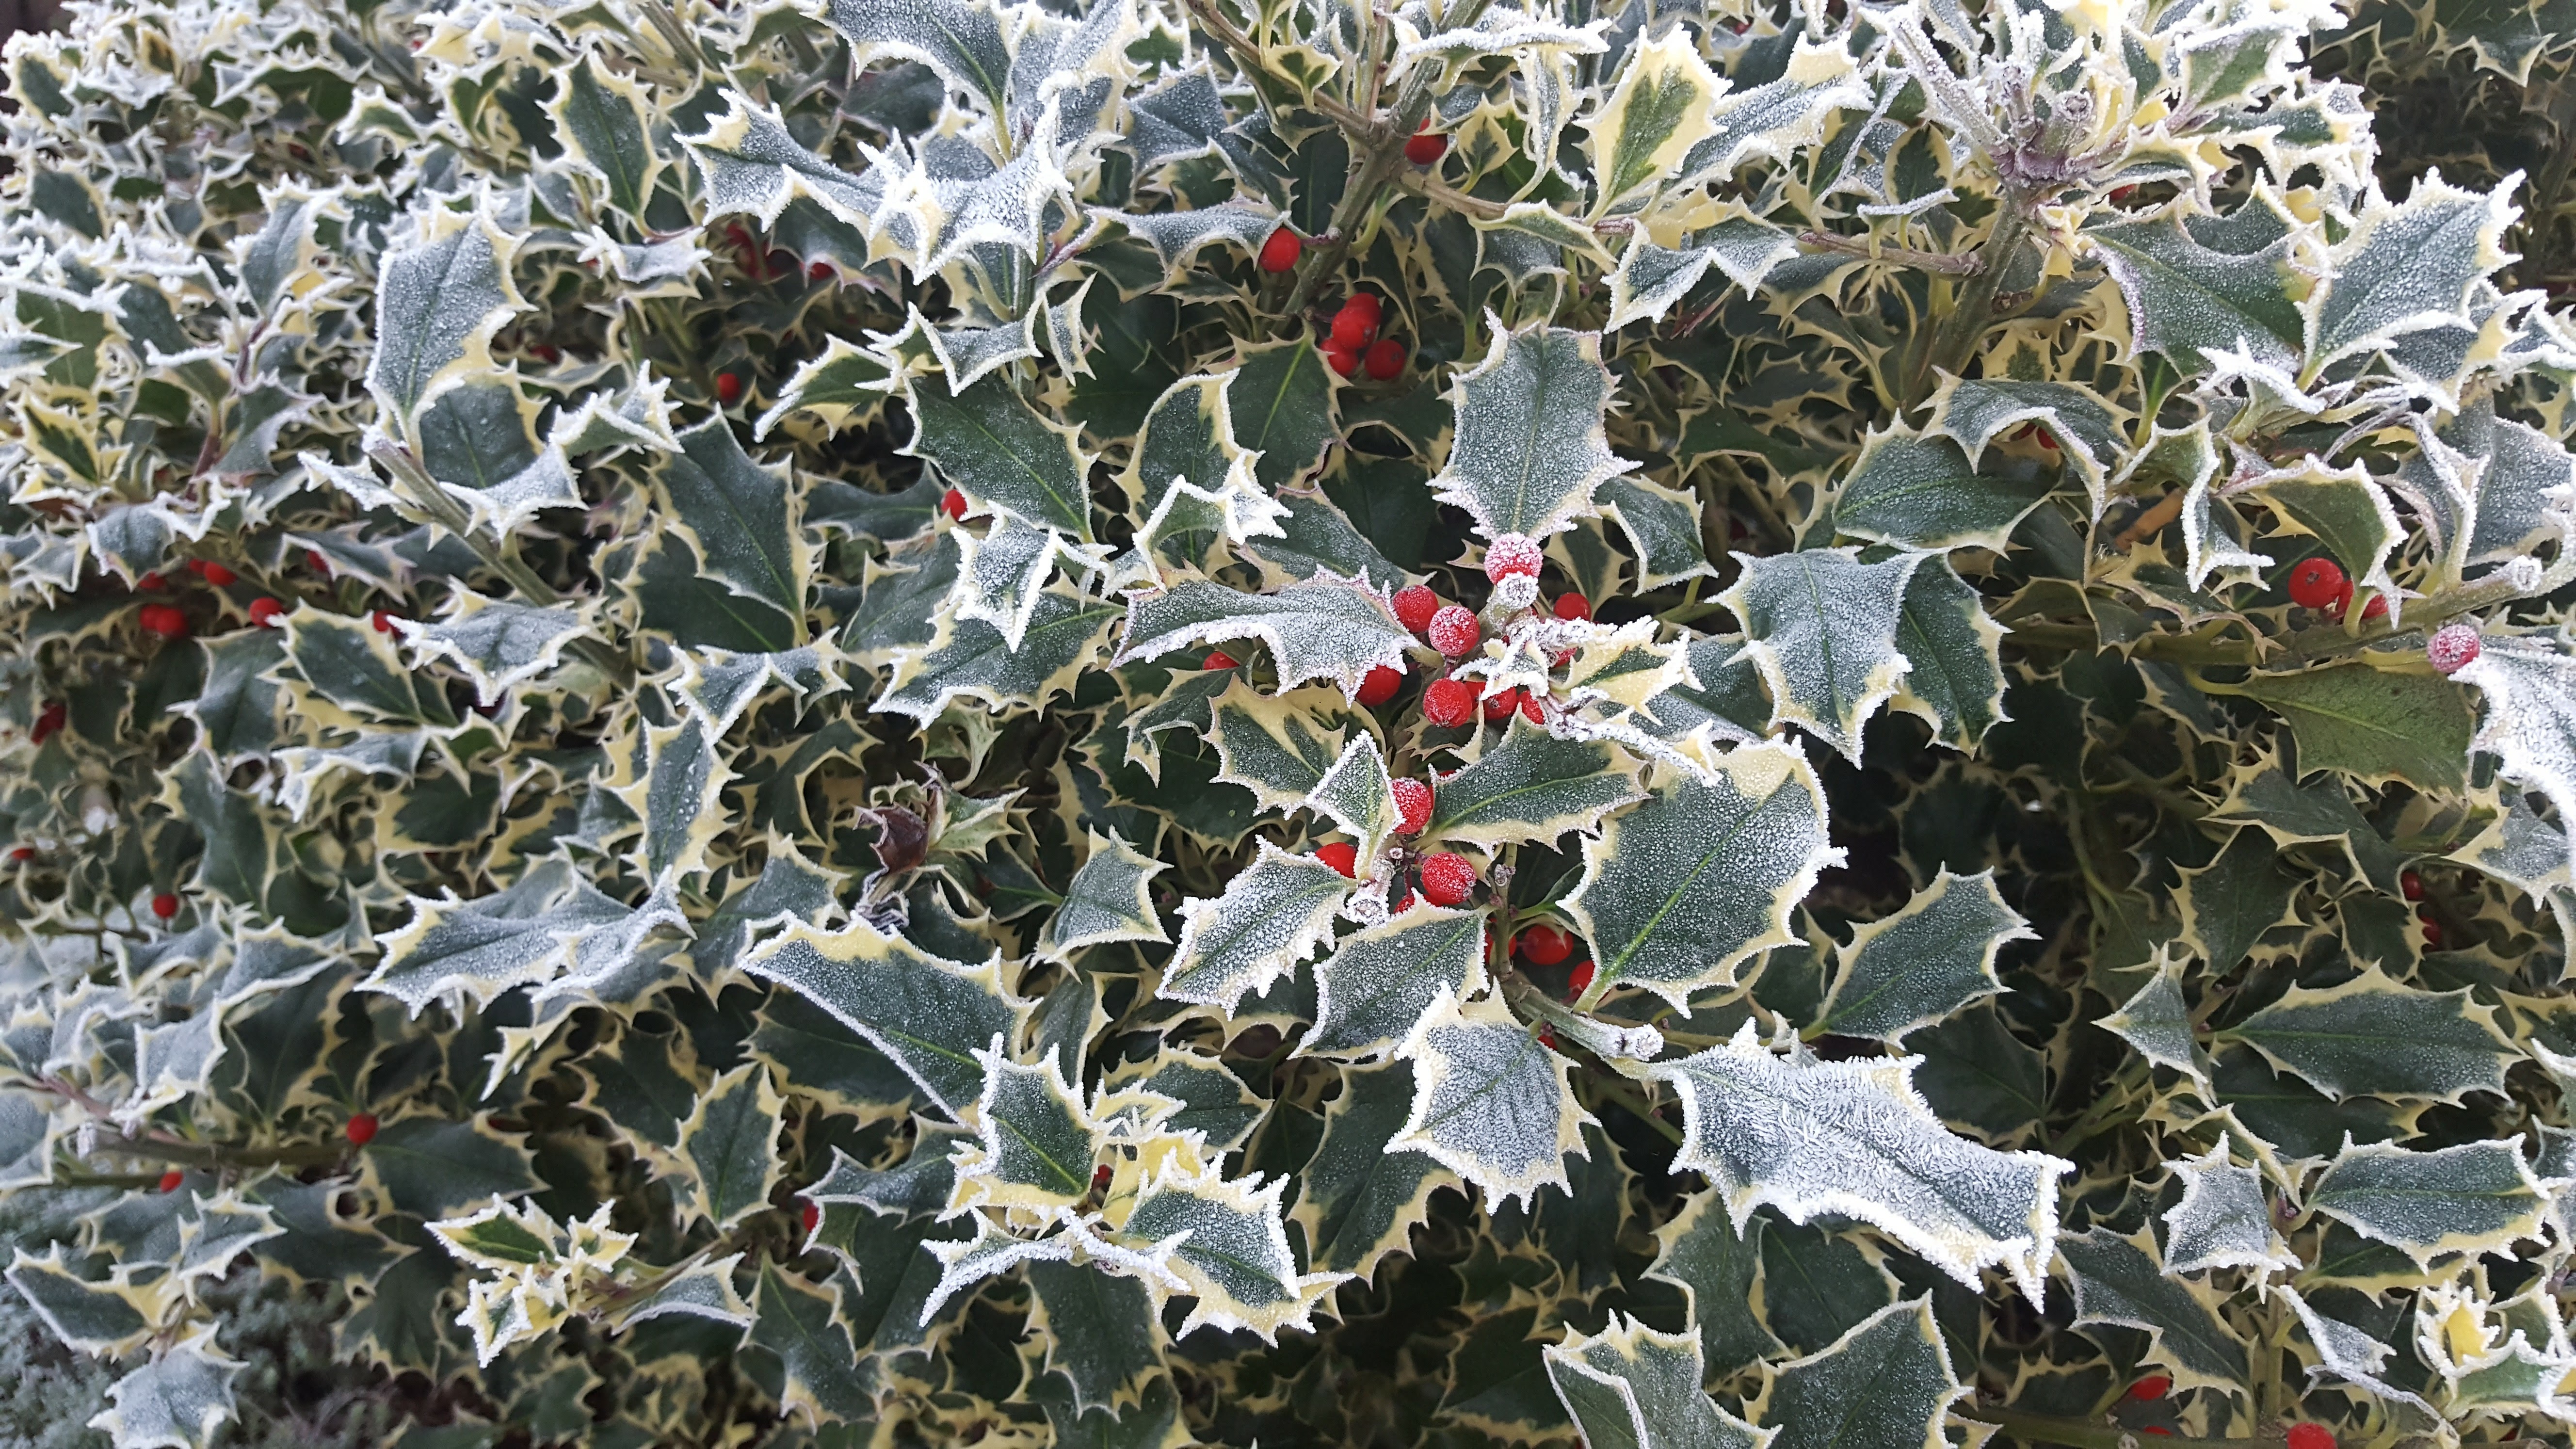
tree, blossom, winter, plant, fruit, leaf, flower, frost, food, produce, evergreen, garden, flora, sheet, holly, shrub, flowering plant, hulst, woody plant, land plant, aquifoliaceae, aquifoliales